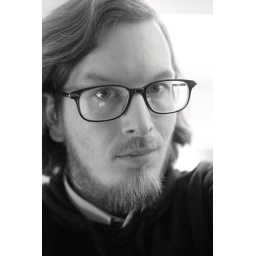
SP lit by laptop and tv screen... backlit by window